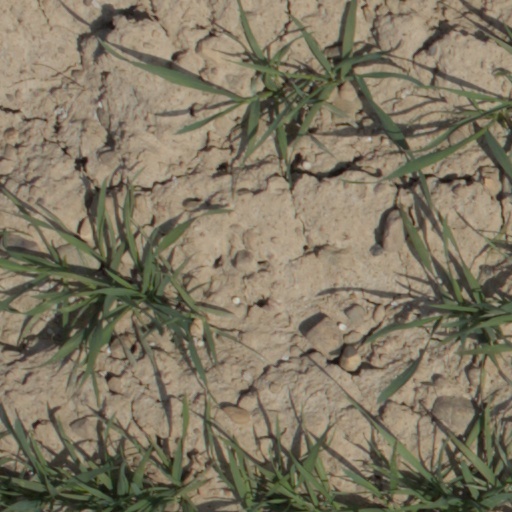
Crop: wheat